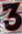
Number: 3